Anderson Powerpole

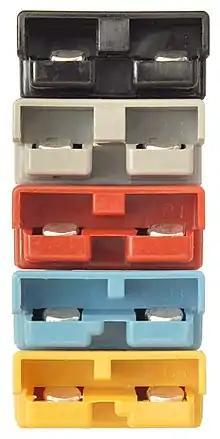
Different keying for each colour in the SB50 series. Note that black and grey are keyed the same making them interchangeable.

For the larger multipole design, which is available in up to 700 A sizes, each color is physically keyed so as to mate only with a like colored connector, and Anderson published a list of recommended voltage for each color: